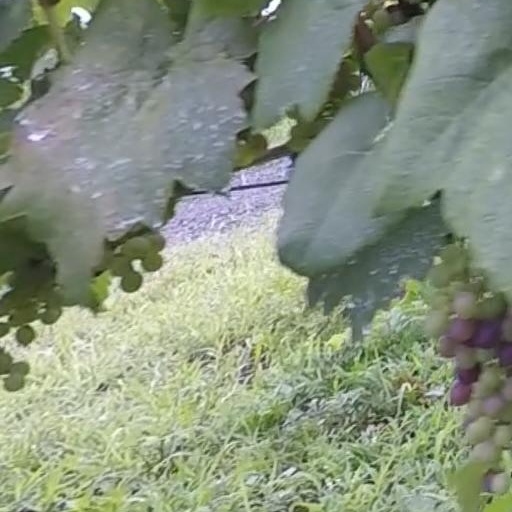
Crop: grape